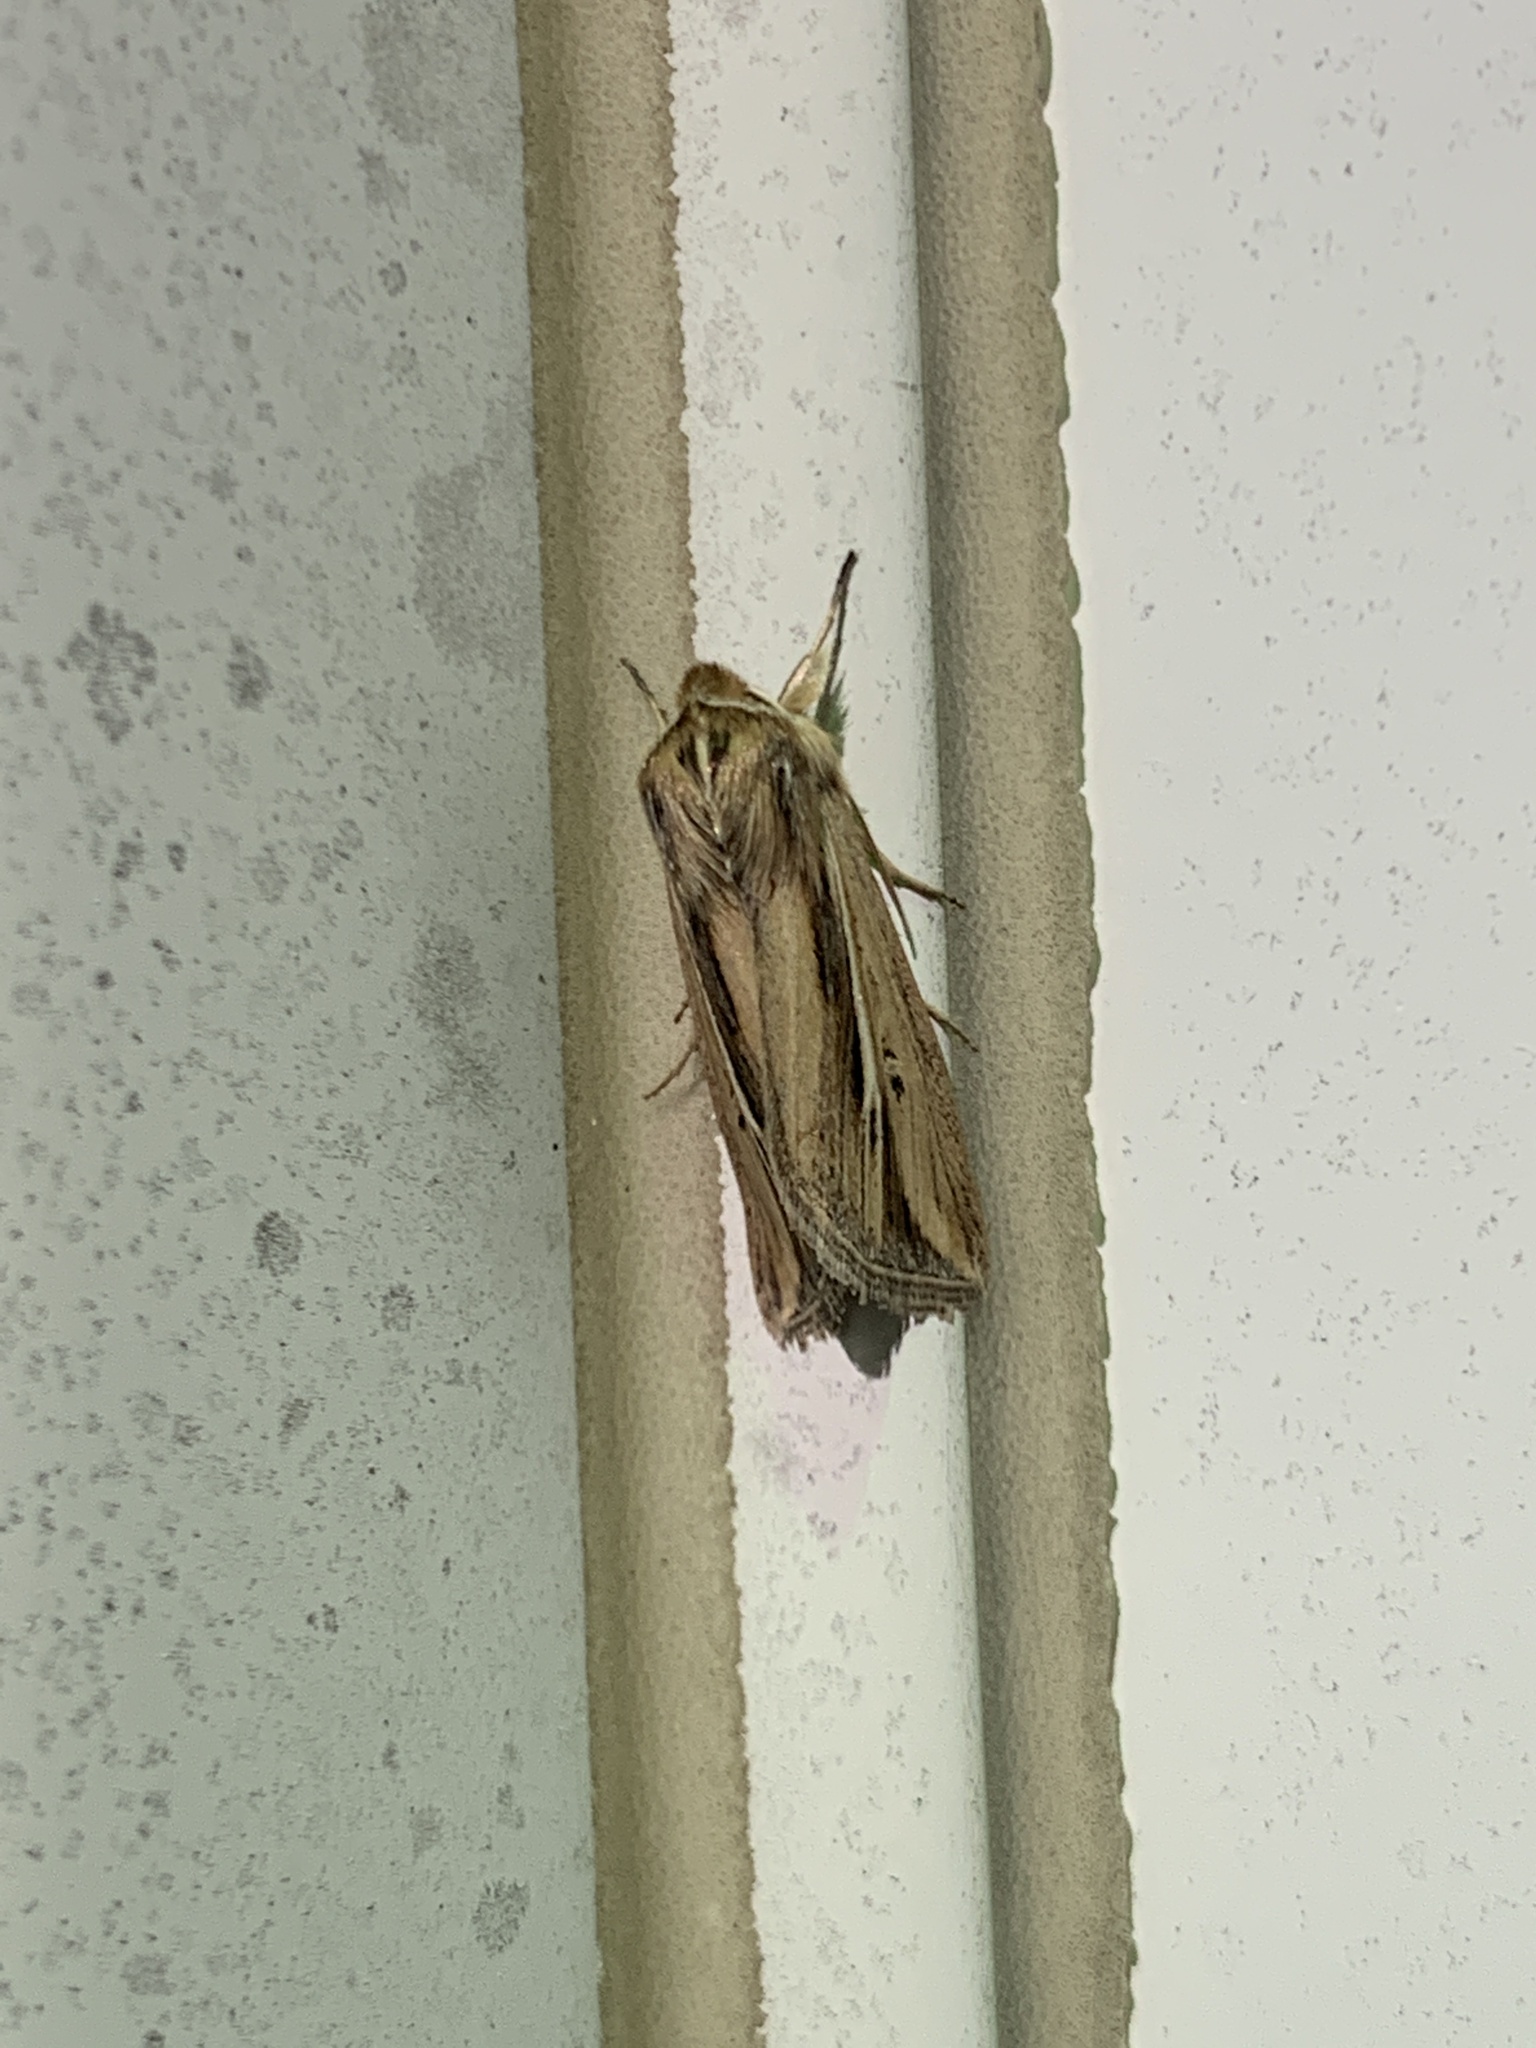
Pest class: wheathead_armyworm_Dargida_diffusa